Panama Sugar

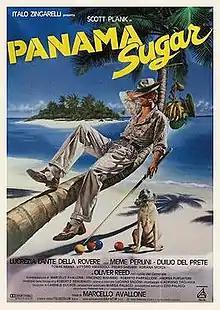
Theatrical release poster by Renato Casaro

Panama Sugar is a 1990 Italian comedy film directed by Marcello Avallone and starring by Scott Plank and Oliver Reed.